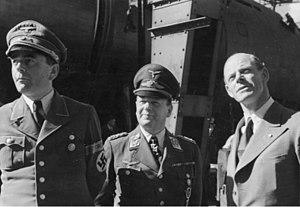
Erhard Milch fut un maréchal d'aviation allemand. Il supervisa le développement de la Luftwaffe et joua ainsi un rôle important dans le réarmement de l'Allemagne après la Première Guerre mondiale.